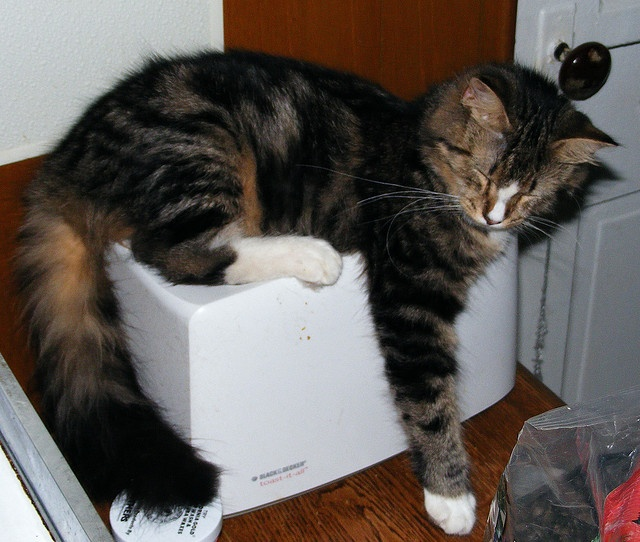
White pawed kitten sleeping on a white toaster.
a cat sitting on top of an appliance  which is on top of a table
A tabby cat laying on a toaster, sleeping.
a cat lays on top of a toaster
A cat is laying on a computer speaker.